Aku (poem)

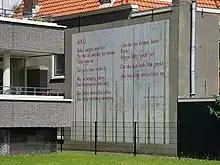
Anwar's "Aku", on a wall in the Netherlands

According to Timorese scholar of Indonesian literature A. G. Hadzarmawit Netti, the title "Aku" emphasizes Anwar's individualistic nature, while the temporary title "Semangat" reflects his vitality. Netti analyzes the poem itself as reflecting Anwar's need to control his environment and not be shaped by outside forces, emphasizing the first two stanzas. According to Netti, through controlling his environment, Anwar is able to better protect his freedom and individualistic nature. Netti sees the final line as reflecting Anwar's pride in his individualistic nature, finally surmising that Anwar would have agreed with Ayn Rand's philosophy of Objectivism.